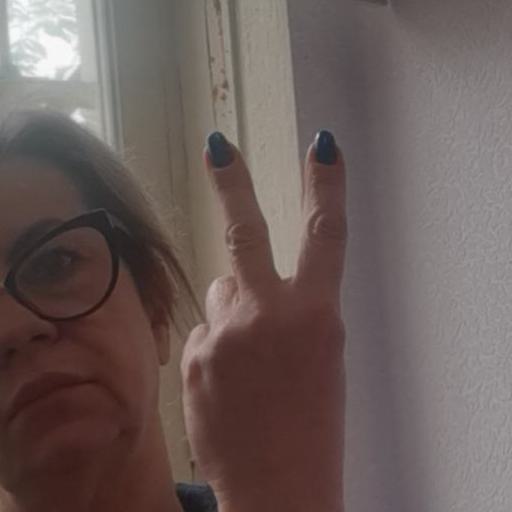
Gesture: peace_inverted